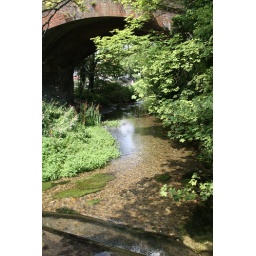
Only inches deep, but clear and clean, the Wandle runs under a railway bridge near Mill Pond Place.